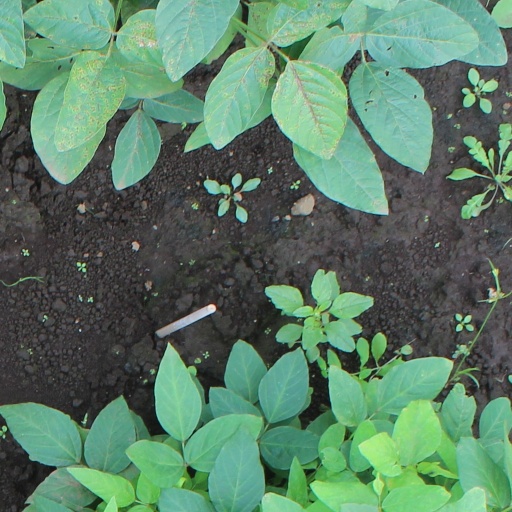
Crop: soybean